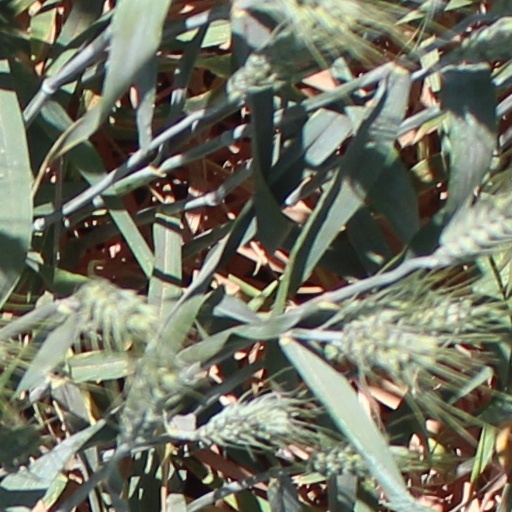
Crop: wheat